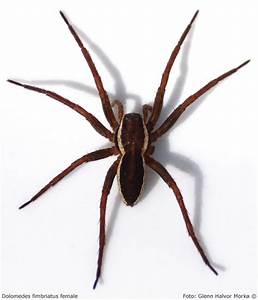
Label: spider